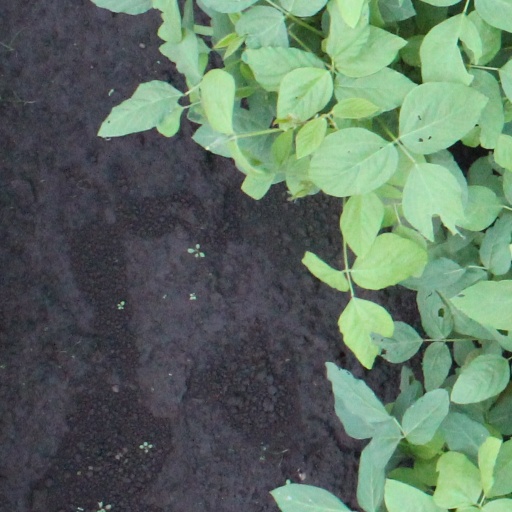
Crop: soybean